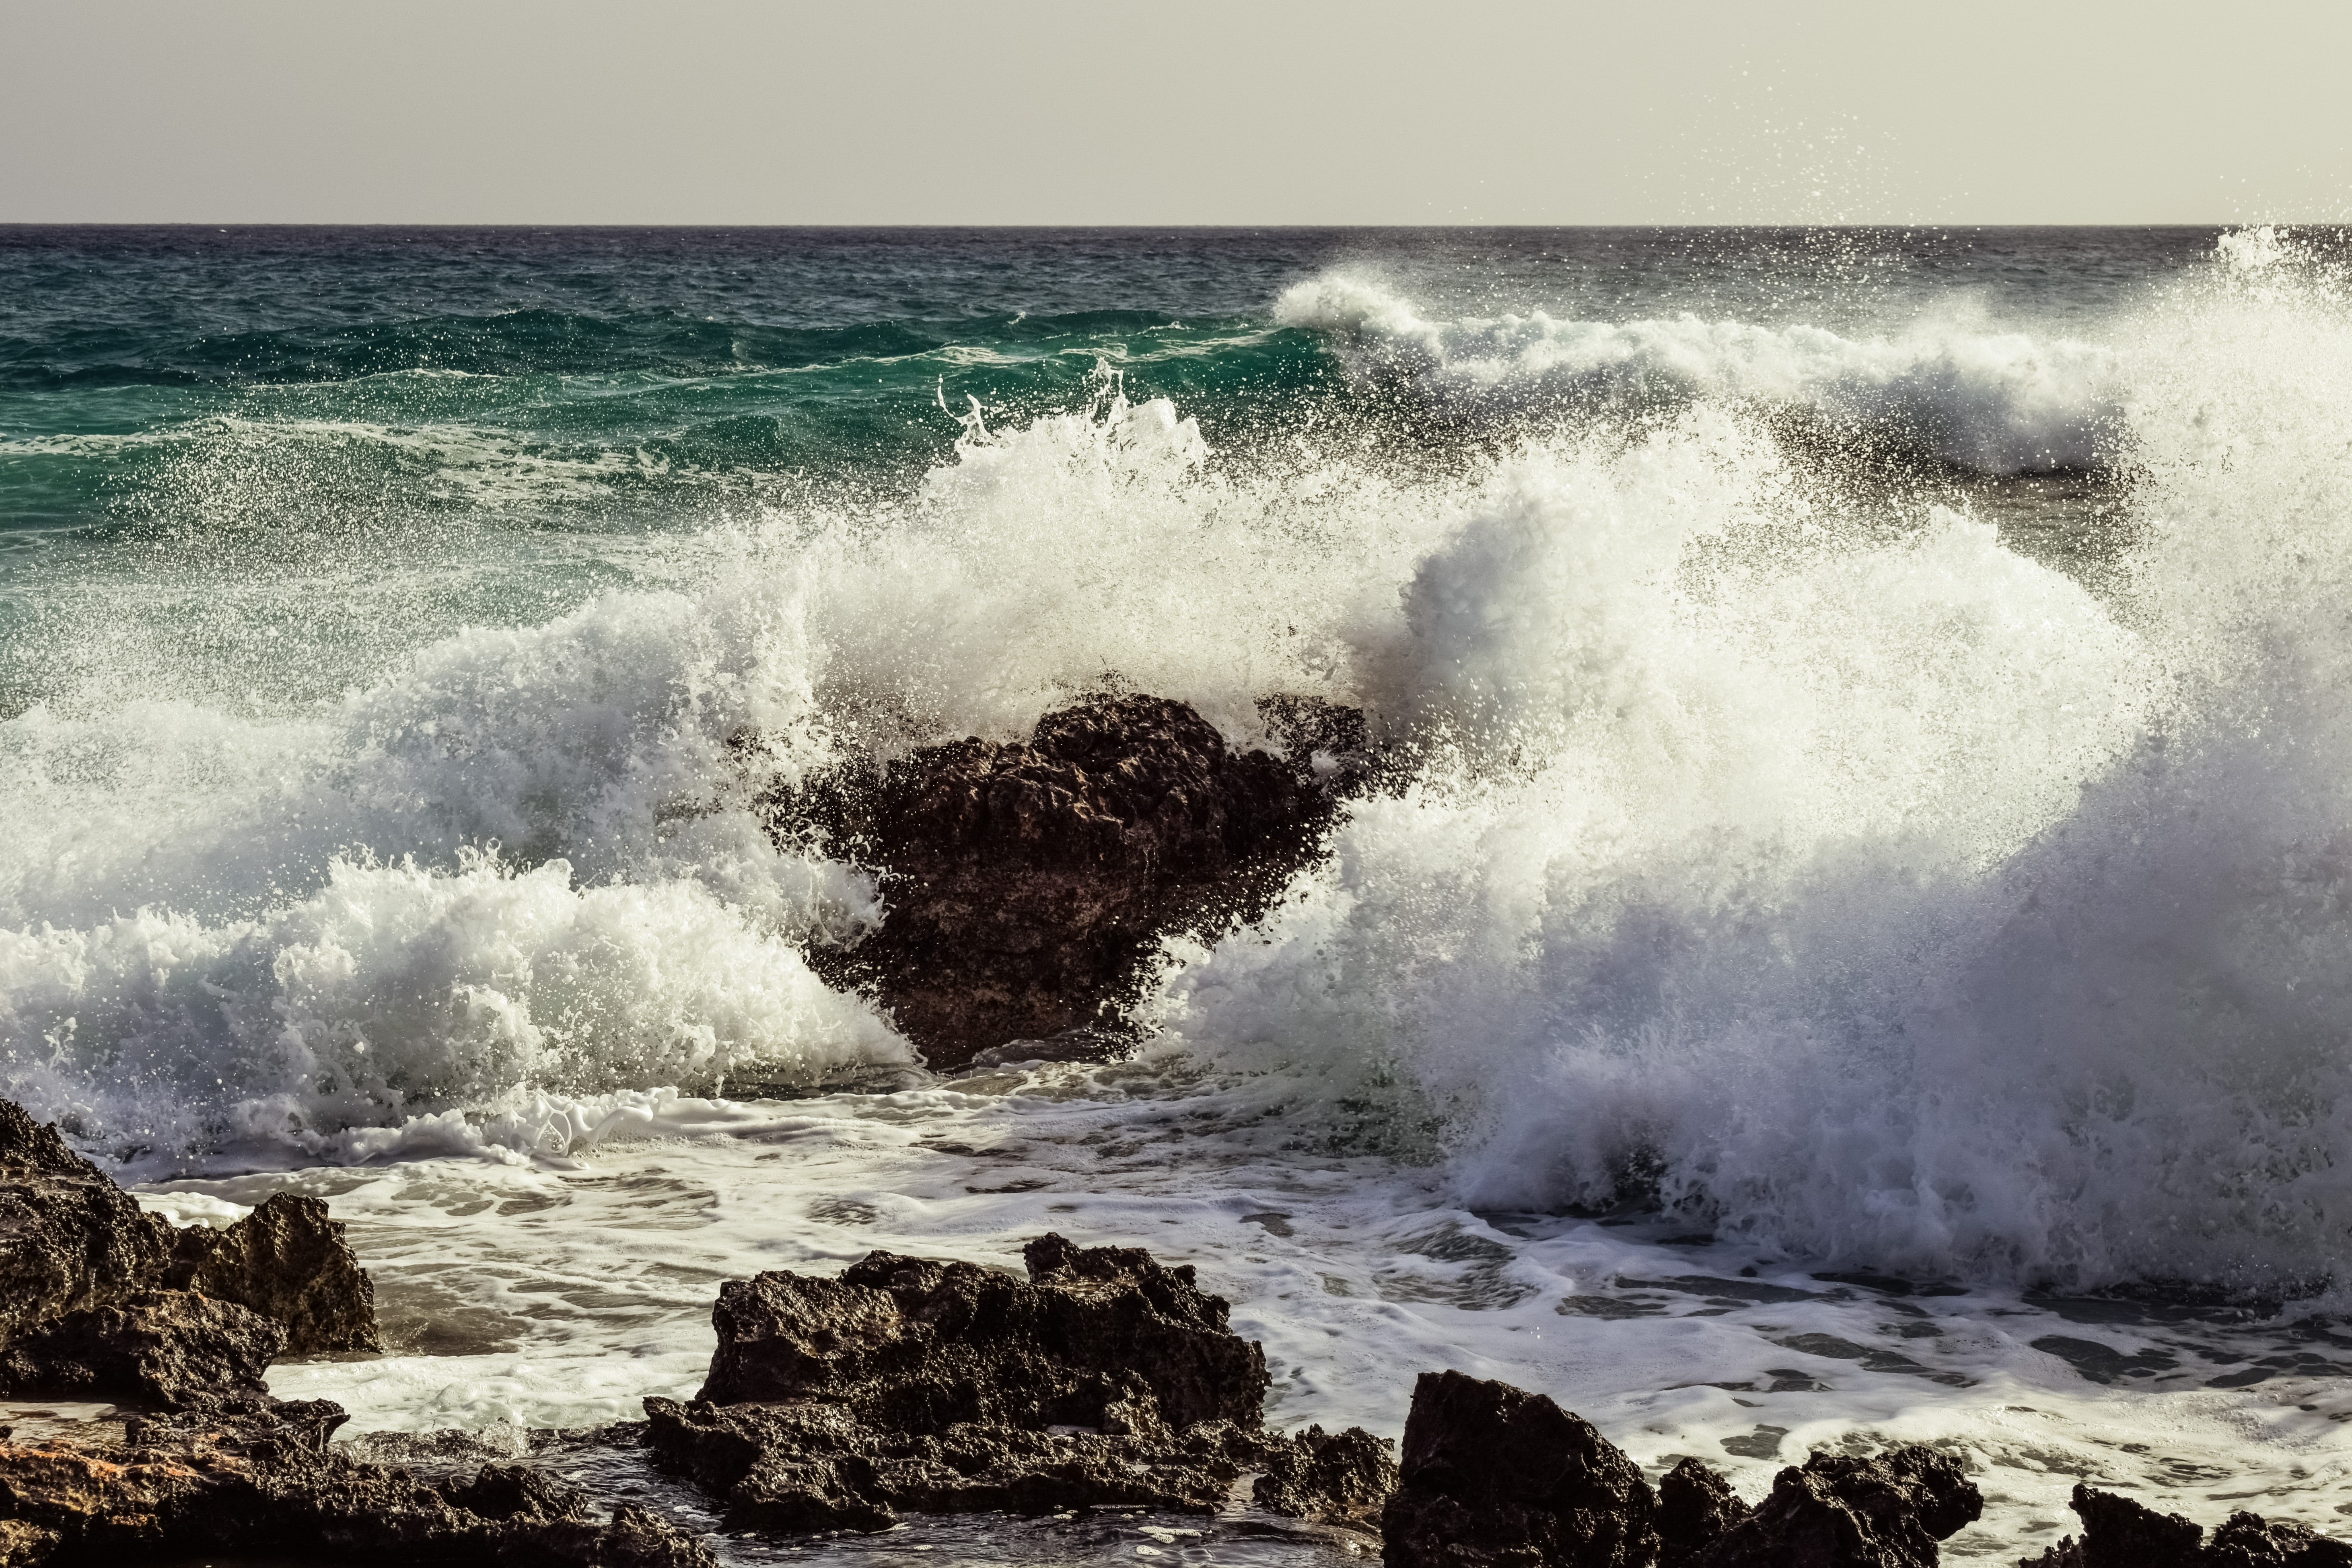
beach, sea, coast, water, nature, rock, ocean, liquid, shore, wave, foam, splash, spray, blue, splashing, erosion, body of water, waves, rocky coast, atmospheric phenomenon, wind wave